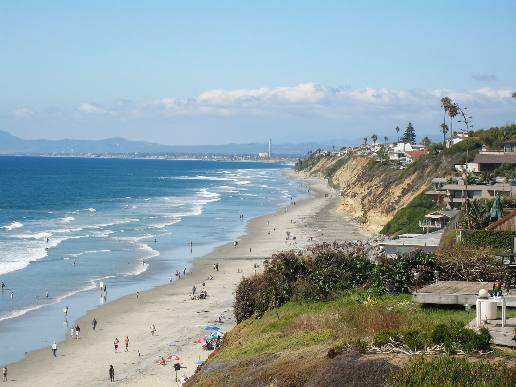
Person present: No